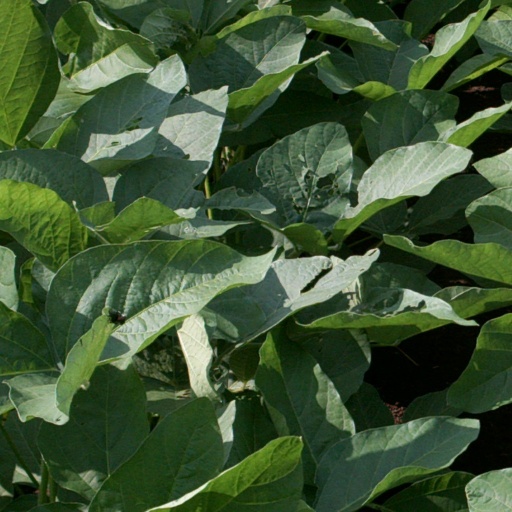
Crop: soybean